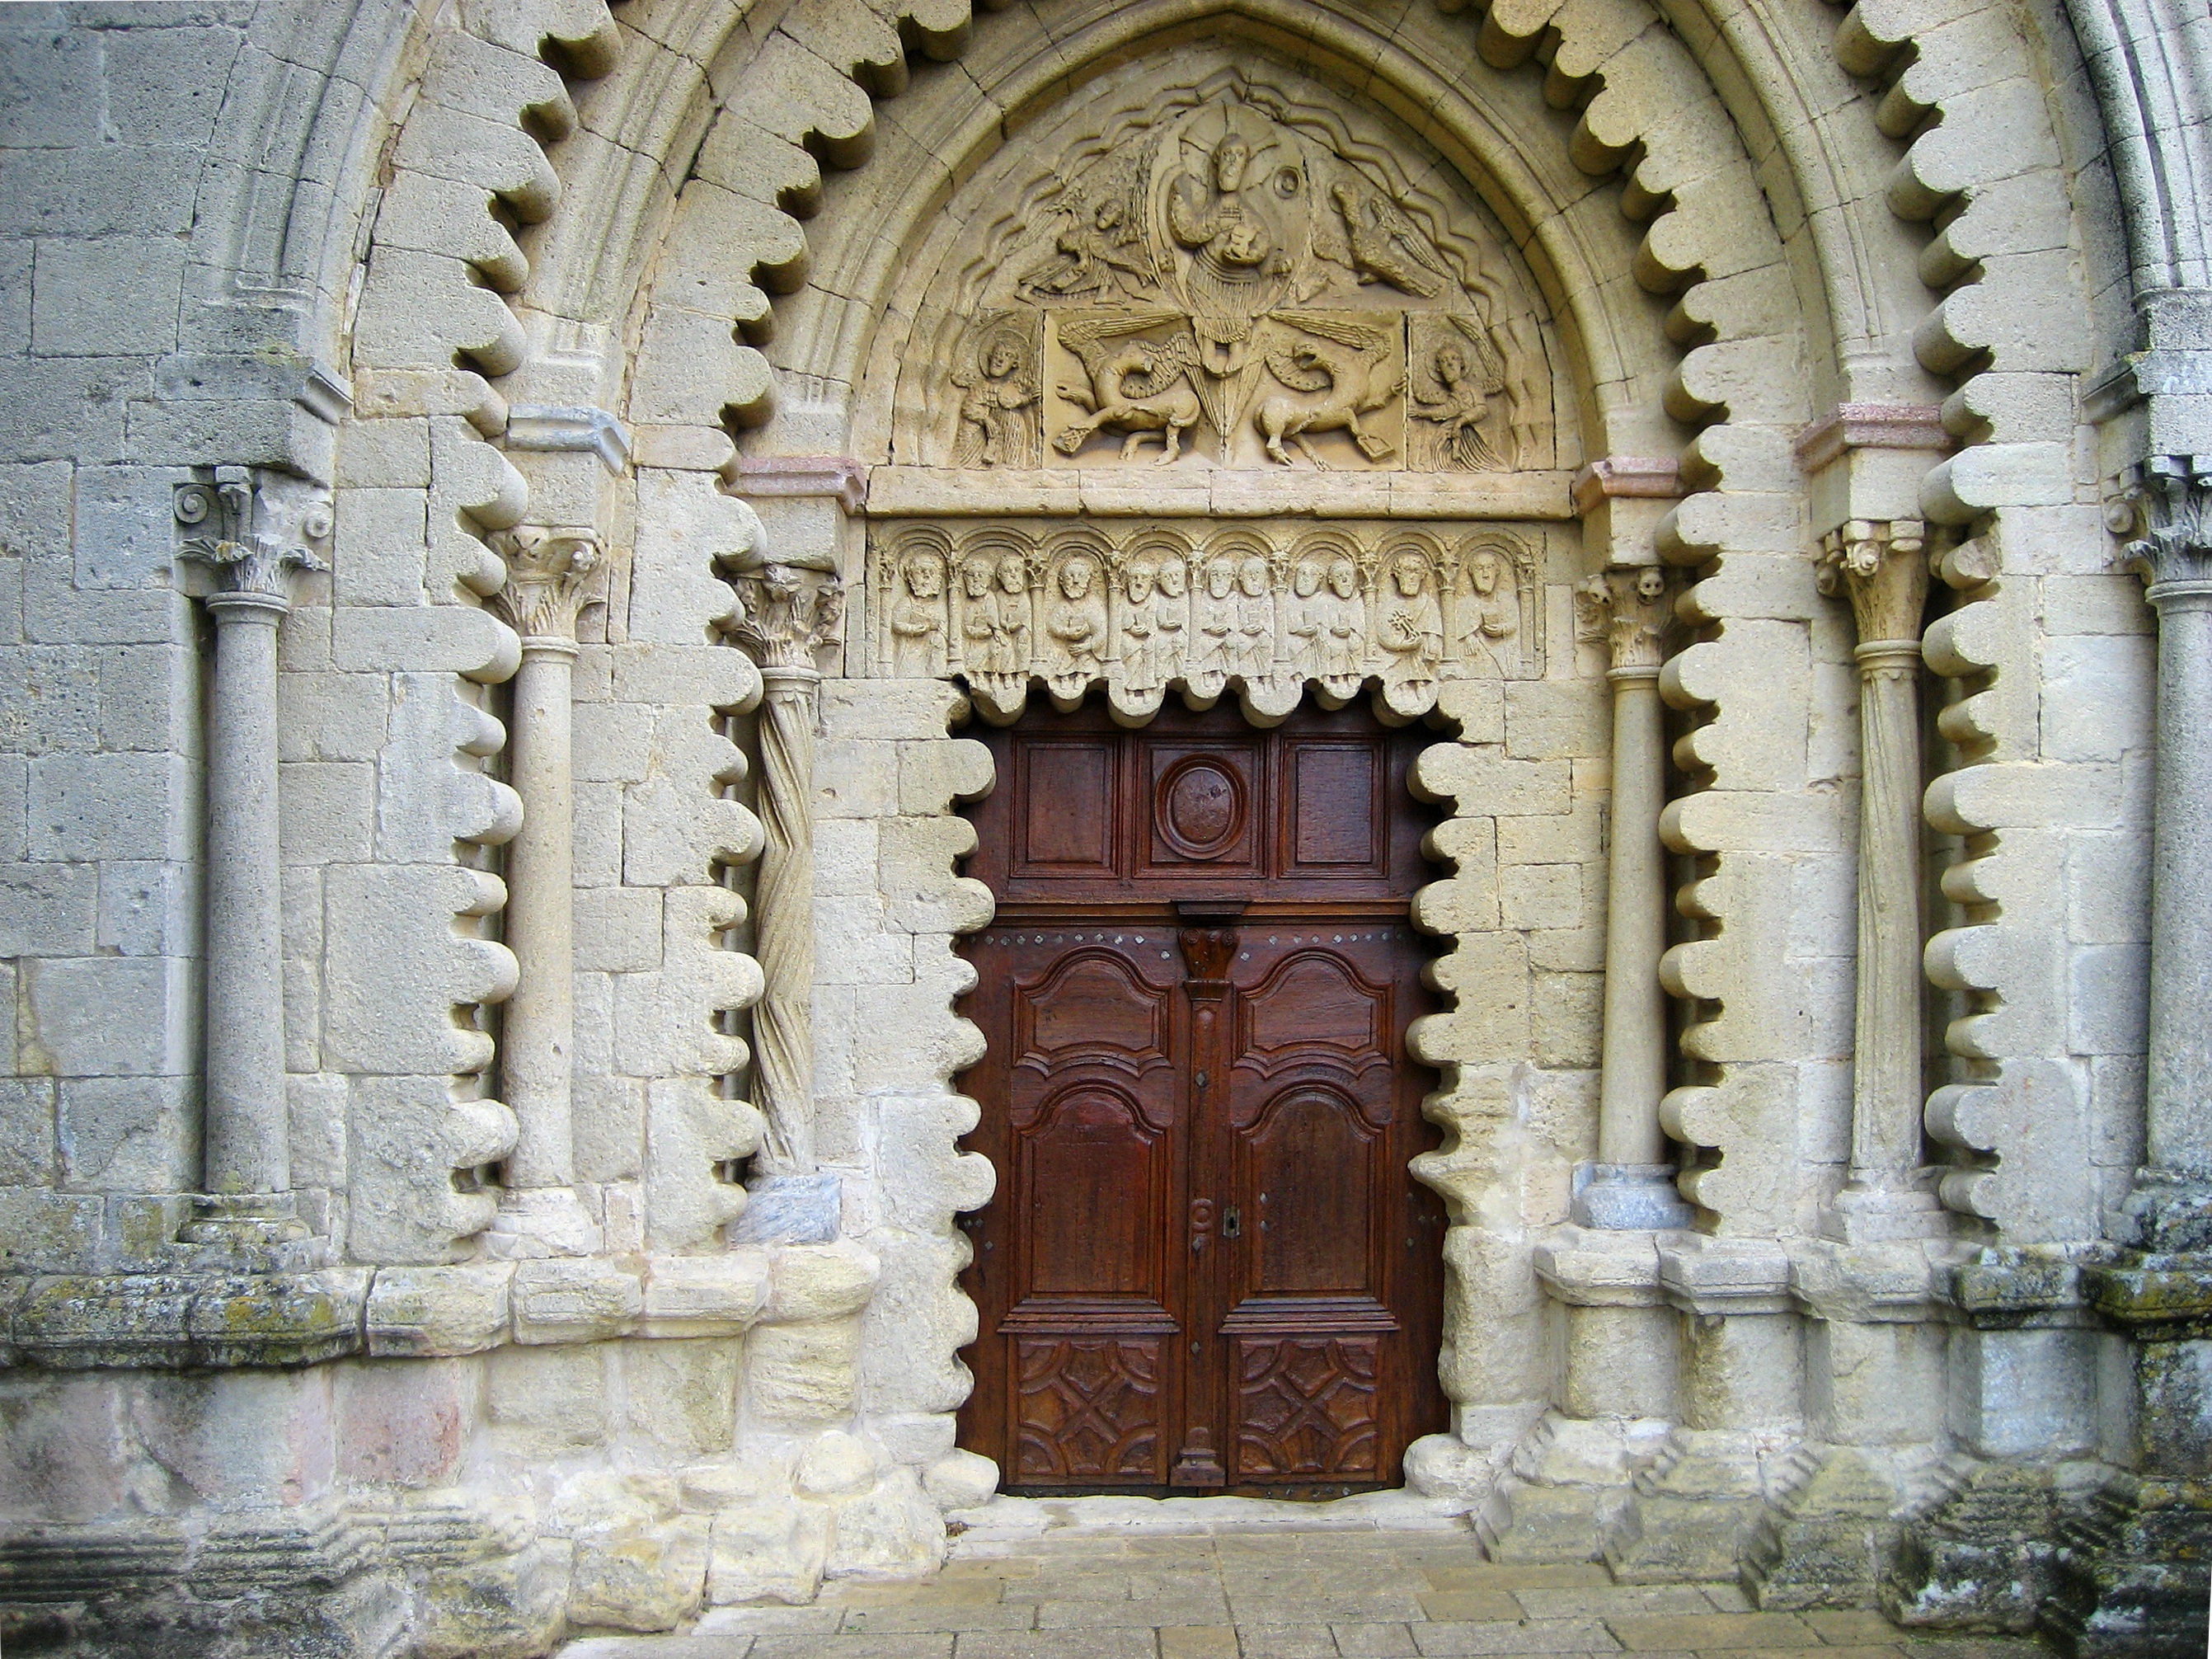
architecture, building, palace, france, arch, entrance, facade, place of worship, temple, monastery, synagogue, carving, portal, benedictine, alpes de haute provence, ancient history, ganagobie abbey